Neil L. Whitehead

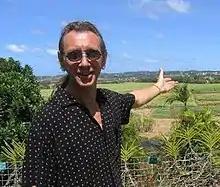

Neil L. Whitehead (19 March 1956 – 22 March 2012) was an English anthropologist, who is best known for his work on the anthropology of violence, dark shamanism (and Guyanese kanaimà in particular), post-human anthropology and the historical anthropology of South America and the Caribbean. From 1997 to 2007 he was the editor of "Ethnohistory, Journal of the American Society for Ethnohistory".